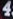
Number: 4